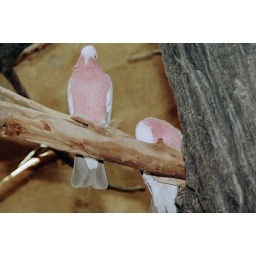
This pic of 2 birds was taken at the Baltimore Maryland Aquarium on our bus trip in August 2006